Lorne Abony

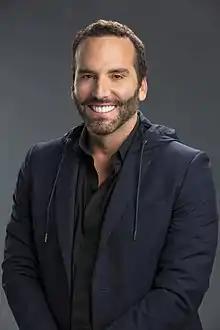

Lorne Abony (born August 26, 1969) is a Canadian businessman, currently the managing partner of Texas Venture Partners, a venture capital company located in Austin, Texas.